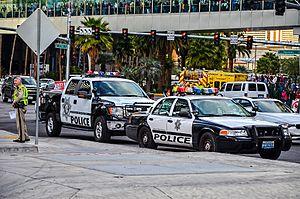
Le Las Vegas Metropolitan Police Department est formé le 1ᵉʳ juillet 1973, par la fusion du service de police de Las Vegas et du département du shérif du comté de Clark. La police metropolitaine dessert les limites de la ville de Las Vegas et les secteurs non constitués du comté de Clark. Actuellement, le LVMPD a plus de 5 100 agents en uniforme. Parmi ceux-ci, plus de 2 700 sont des policiers plus ou moins gradés.